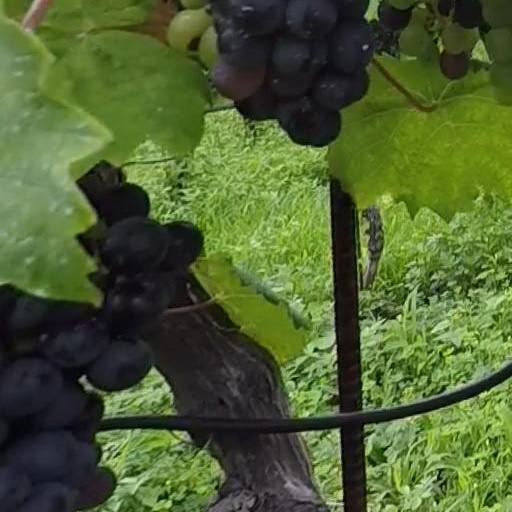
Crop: grape